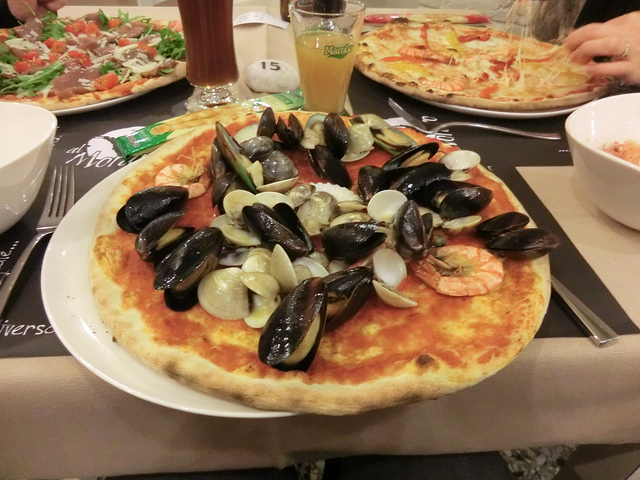
user: Given an image and a question. Answer the question in a short answer. Question: What topping on this dish is not good for pregnant women? Short Answer:
assistant: oyster